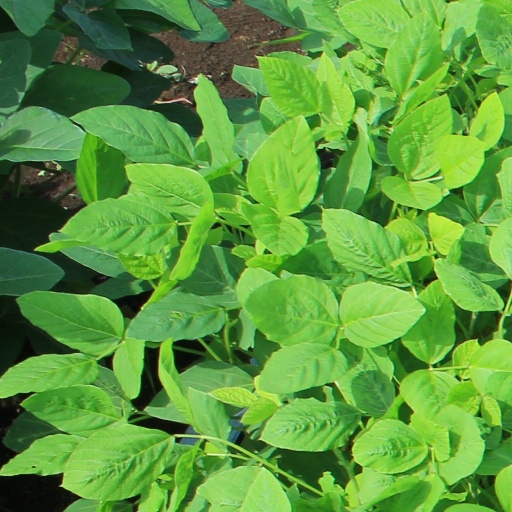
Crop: soybean